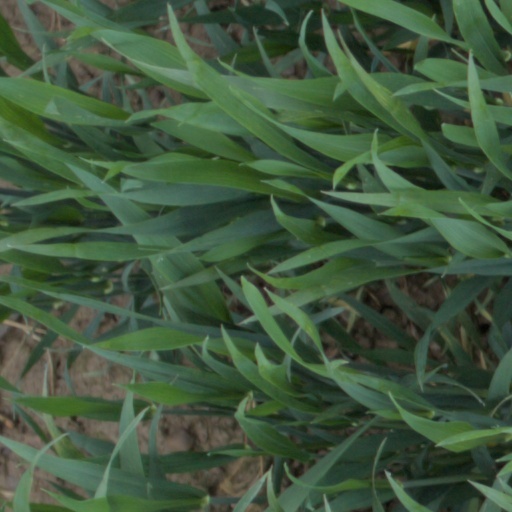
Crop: wheat